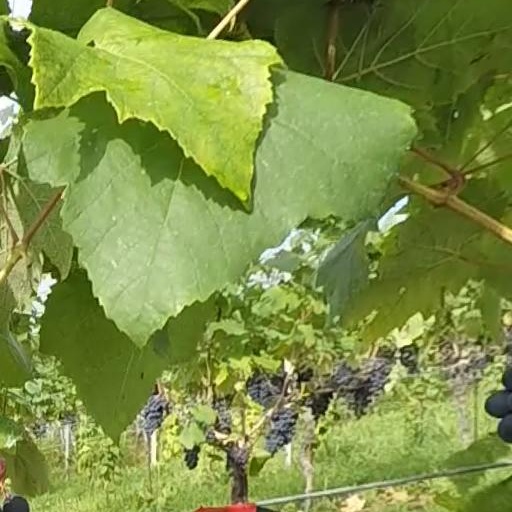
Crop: grape